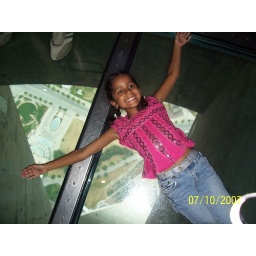
Minoti at the top of the world .. glass floor is 1100 feet above the ground